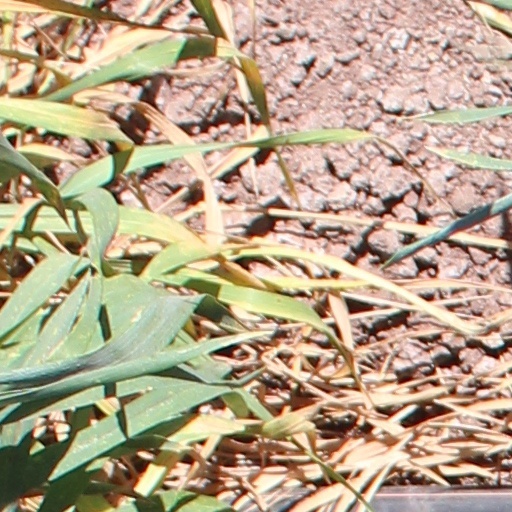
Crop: wheat